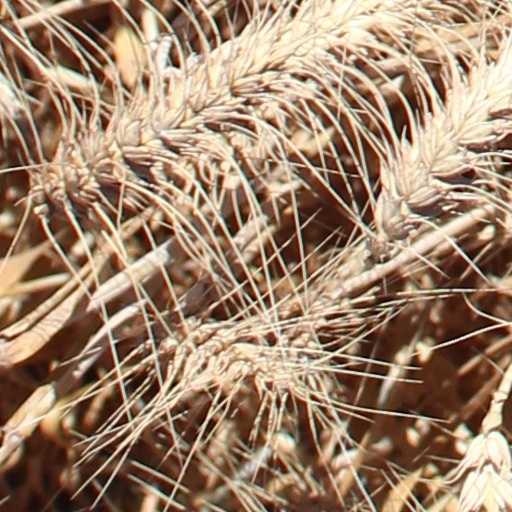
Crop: wheat